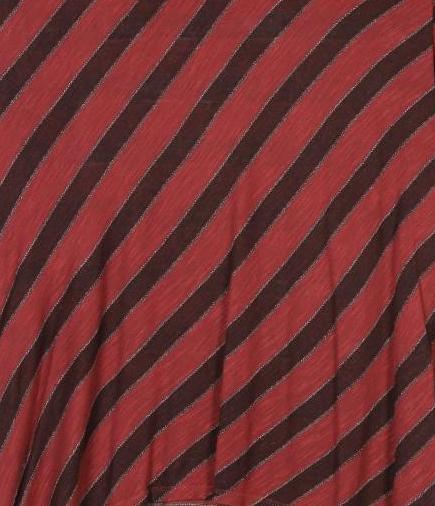
Texture: banded